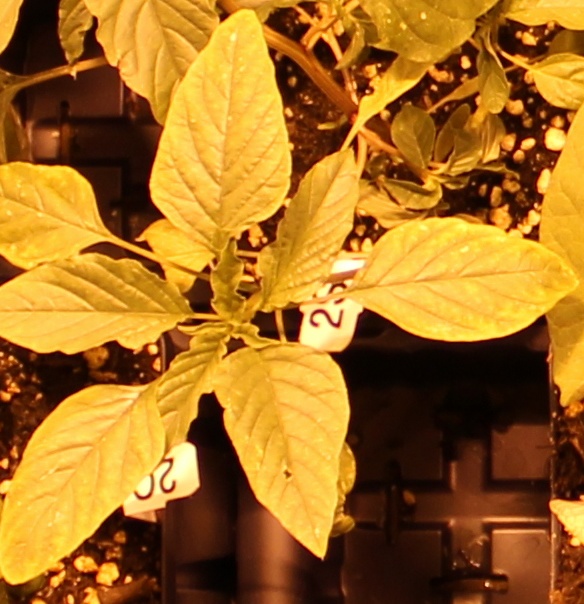
Label: Palmer Amaranth